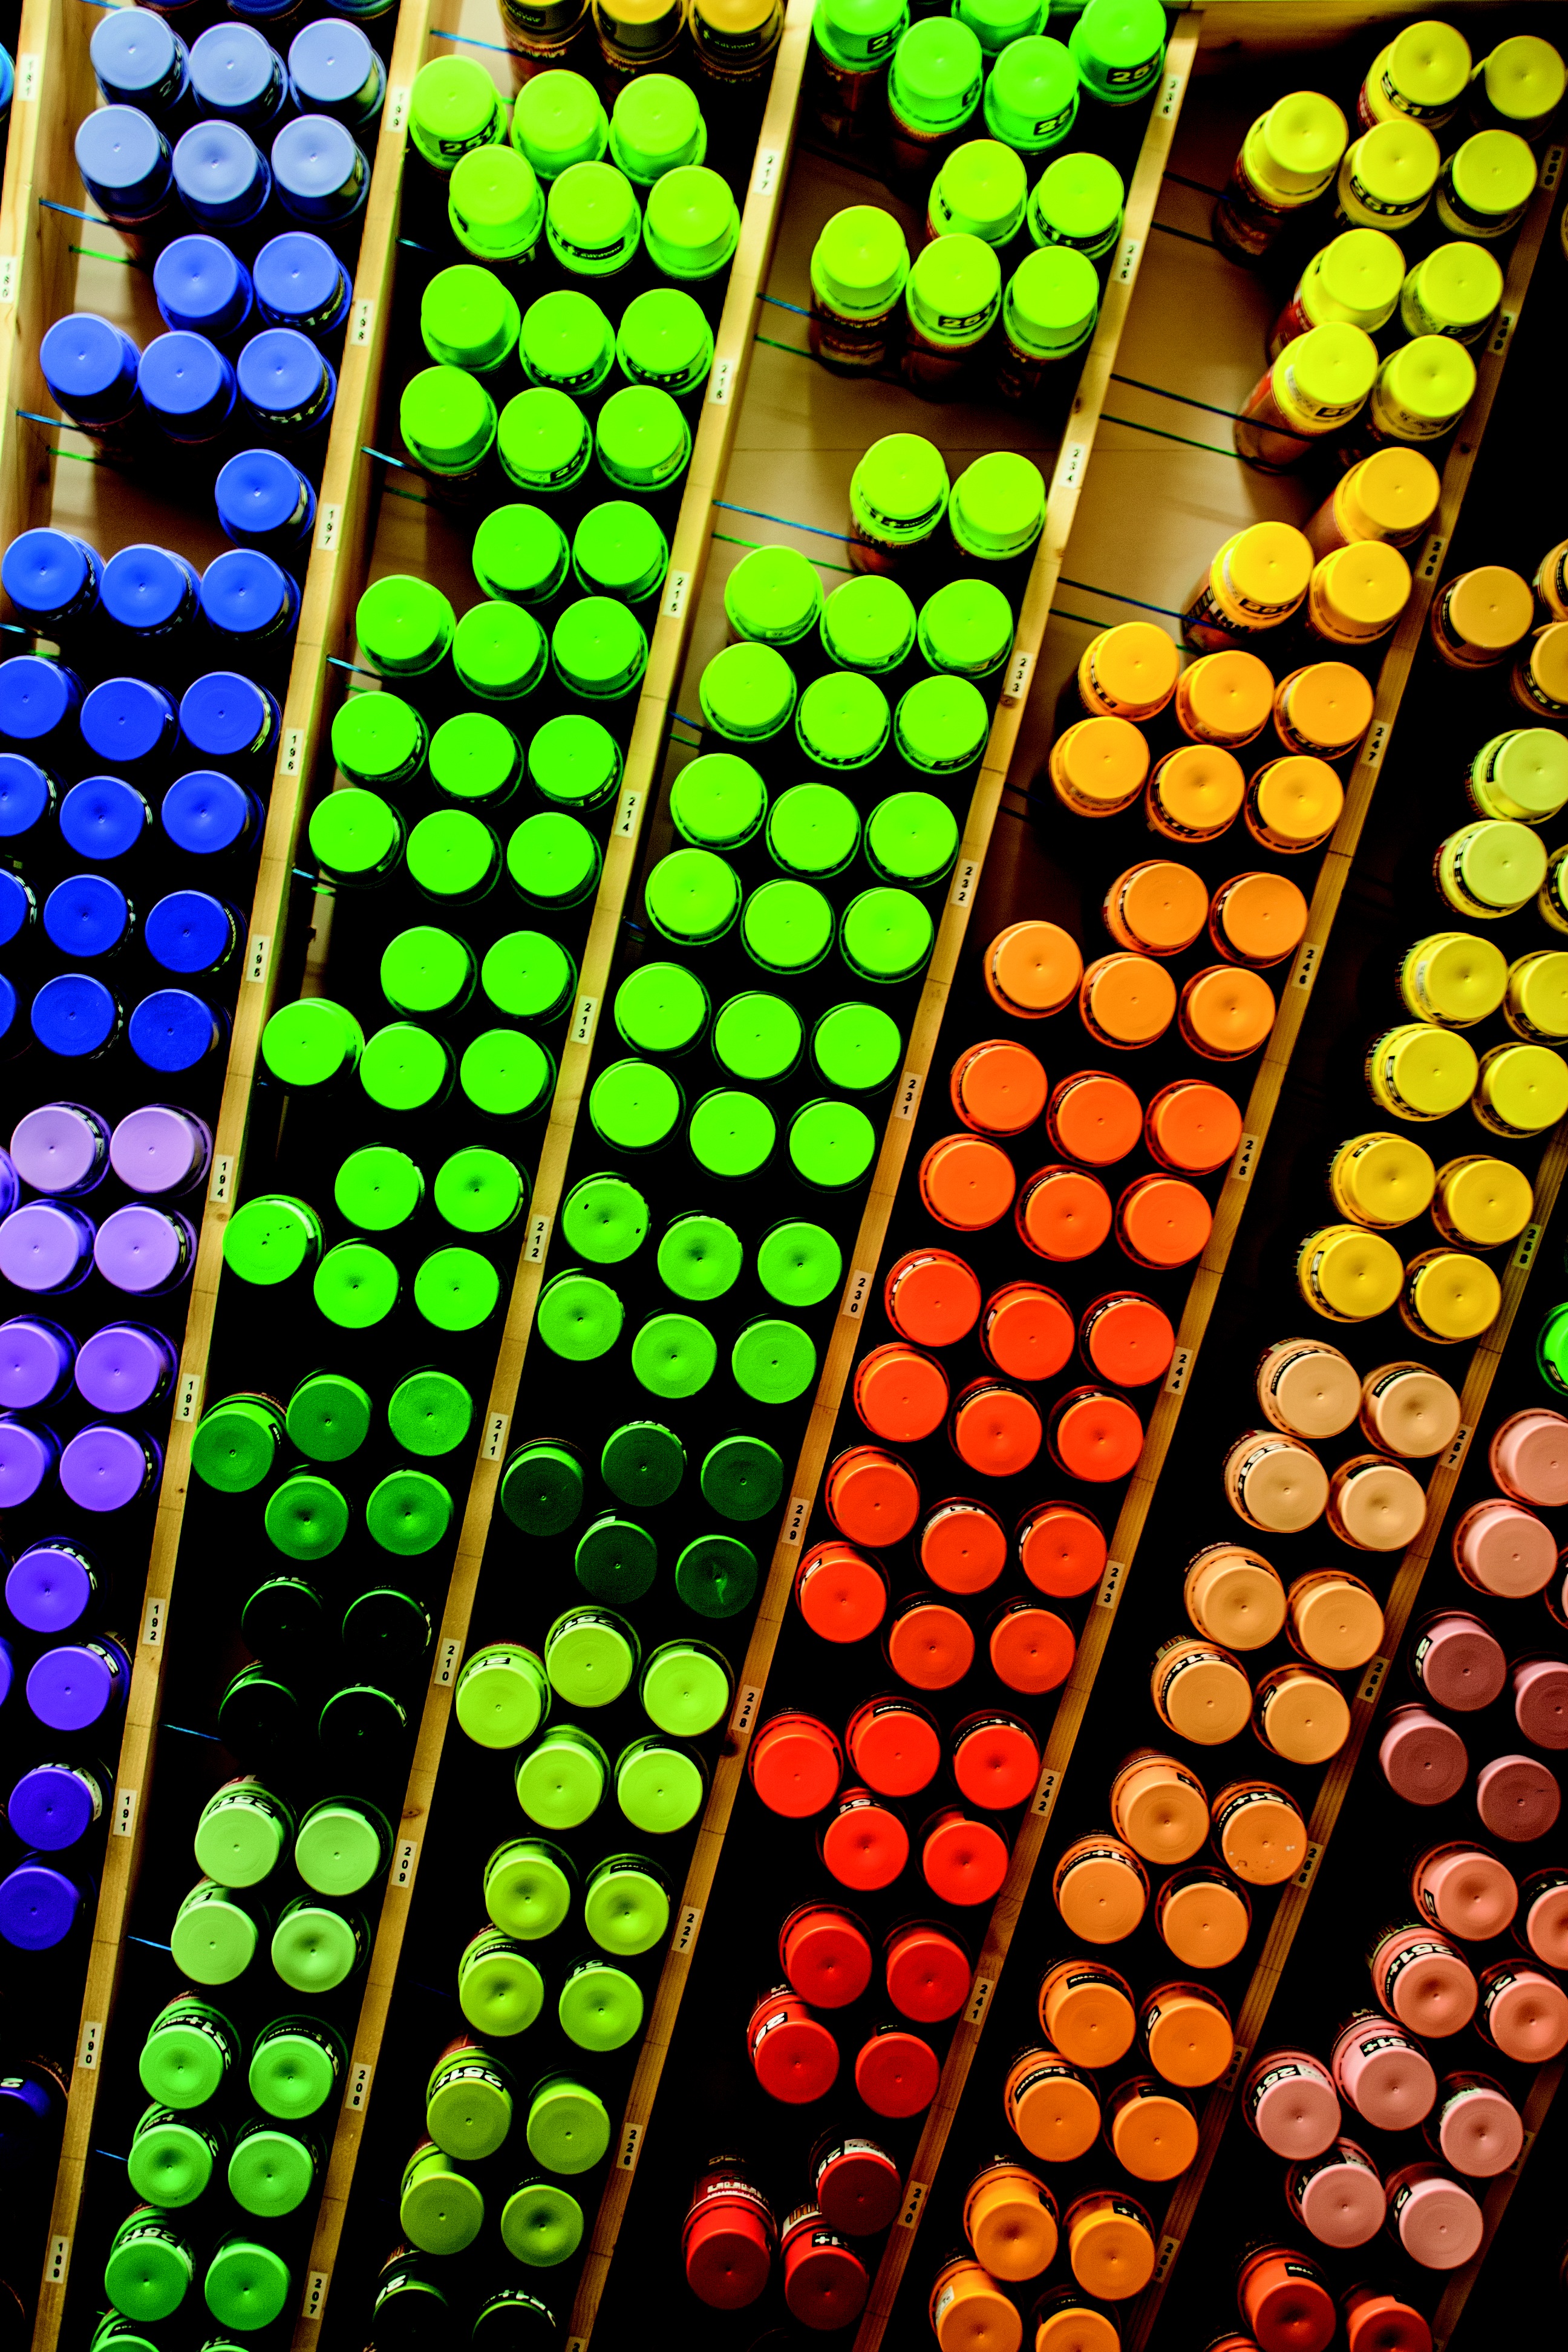
man, technology, night, bike, green, red, spray, color, box, colorful, graffiti, lighting, vandalism, accordion, spray can